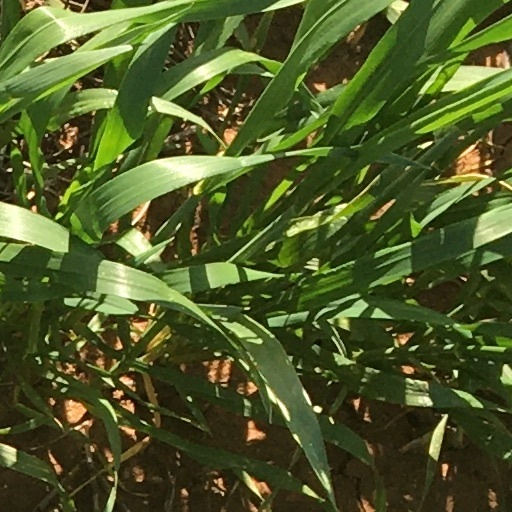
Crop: wheat